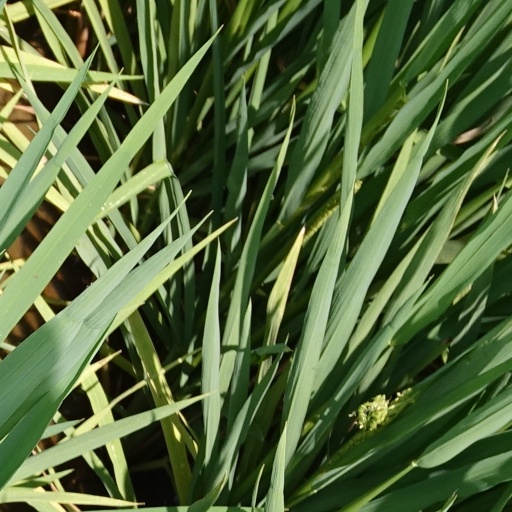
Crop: rice